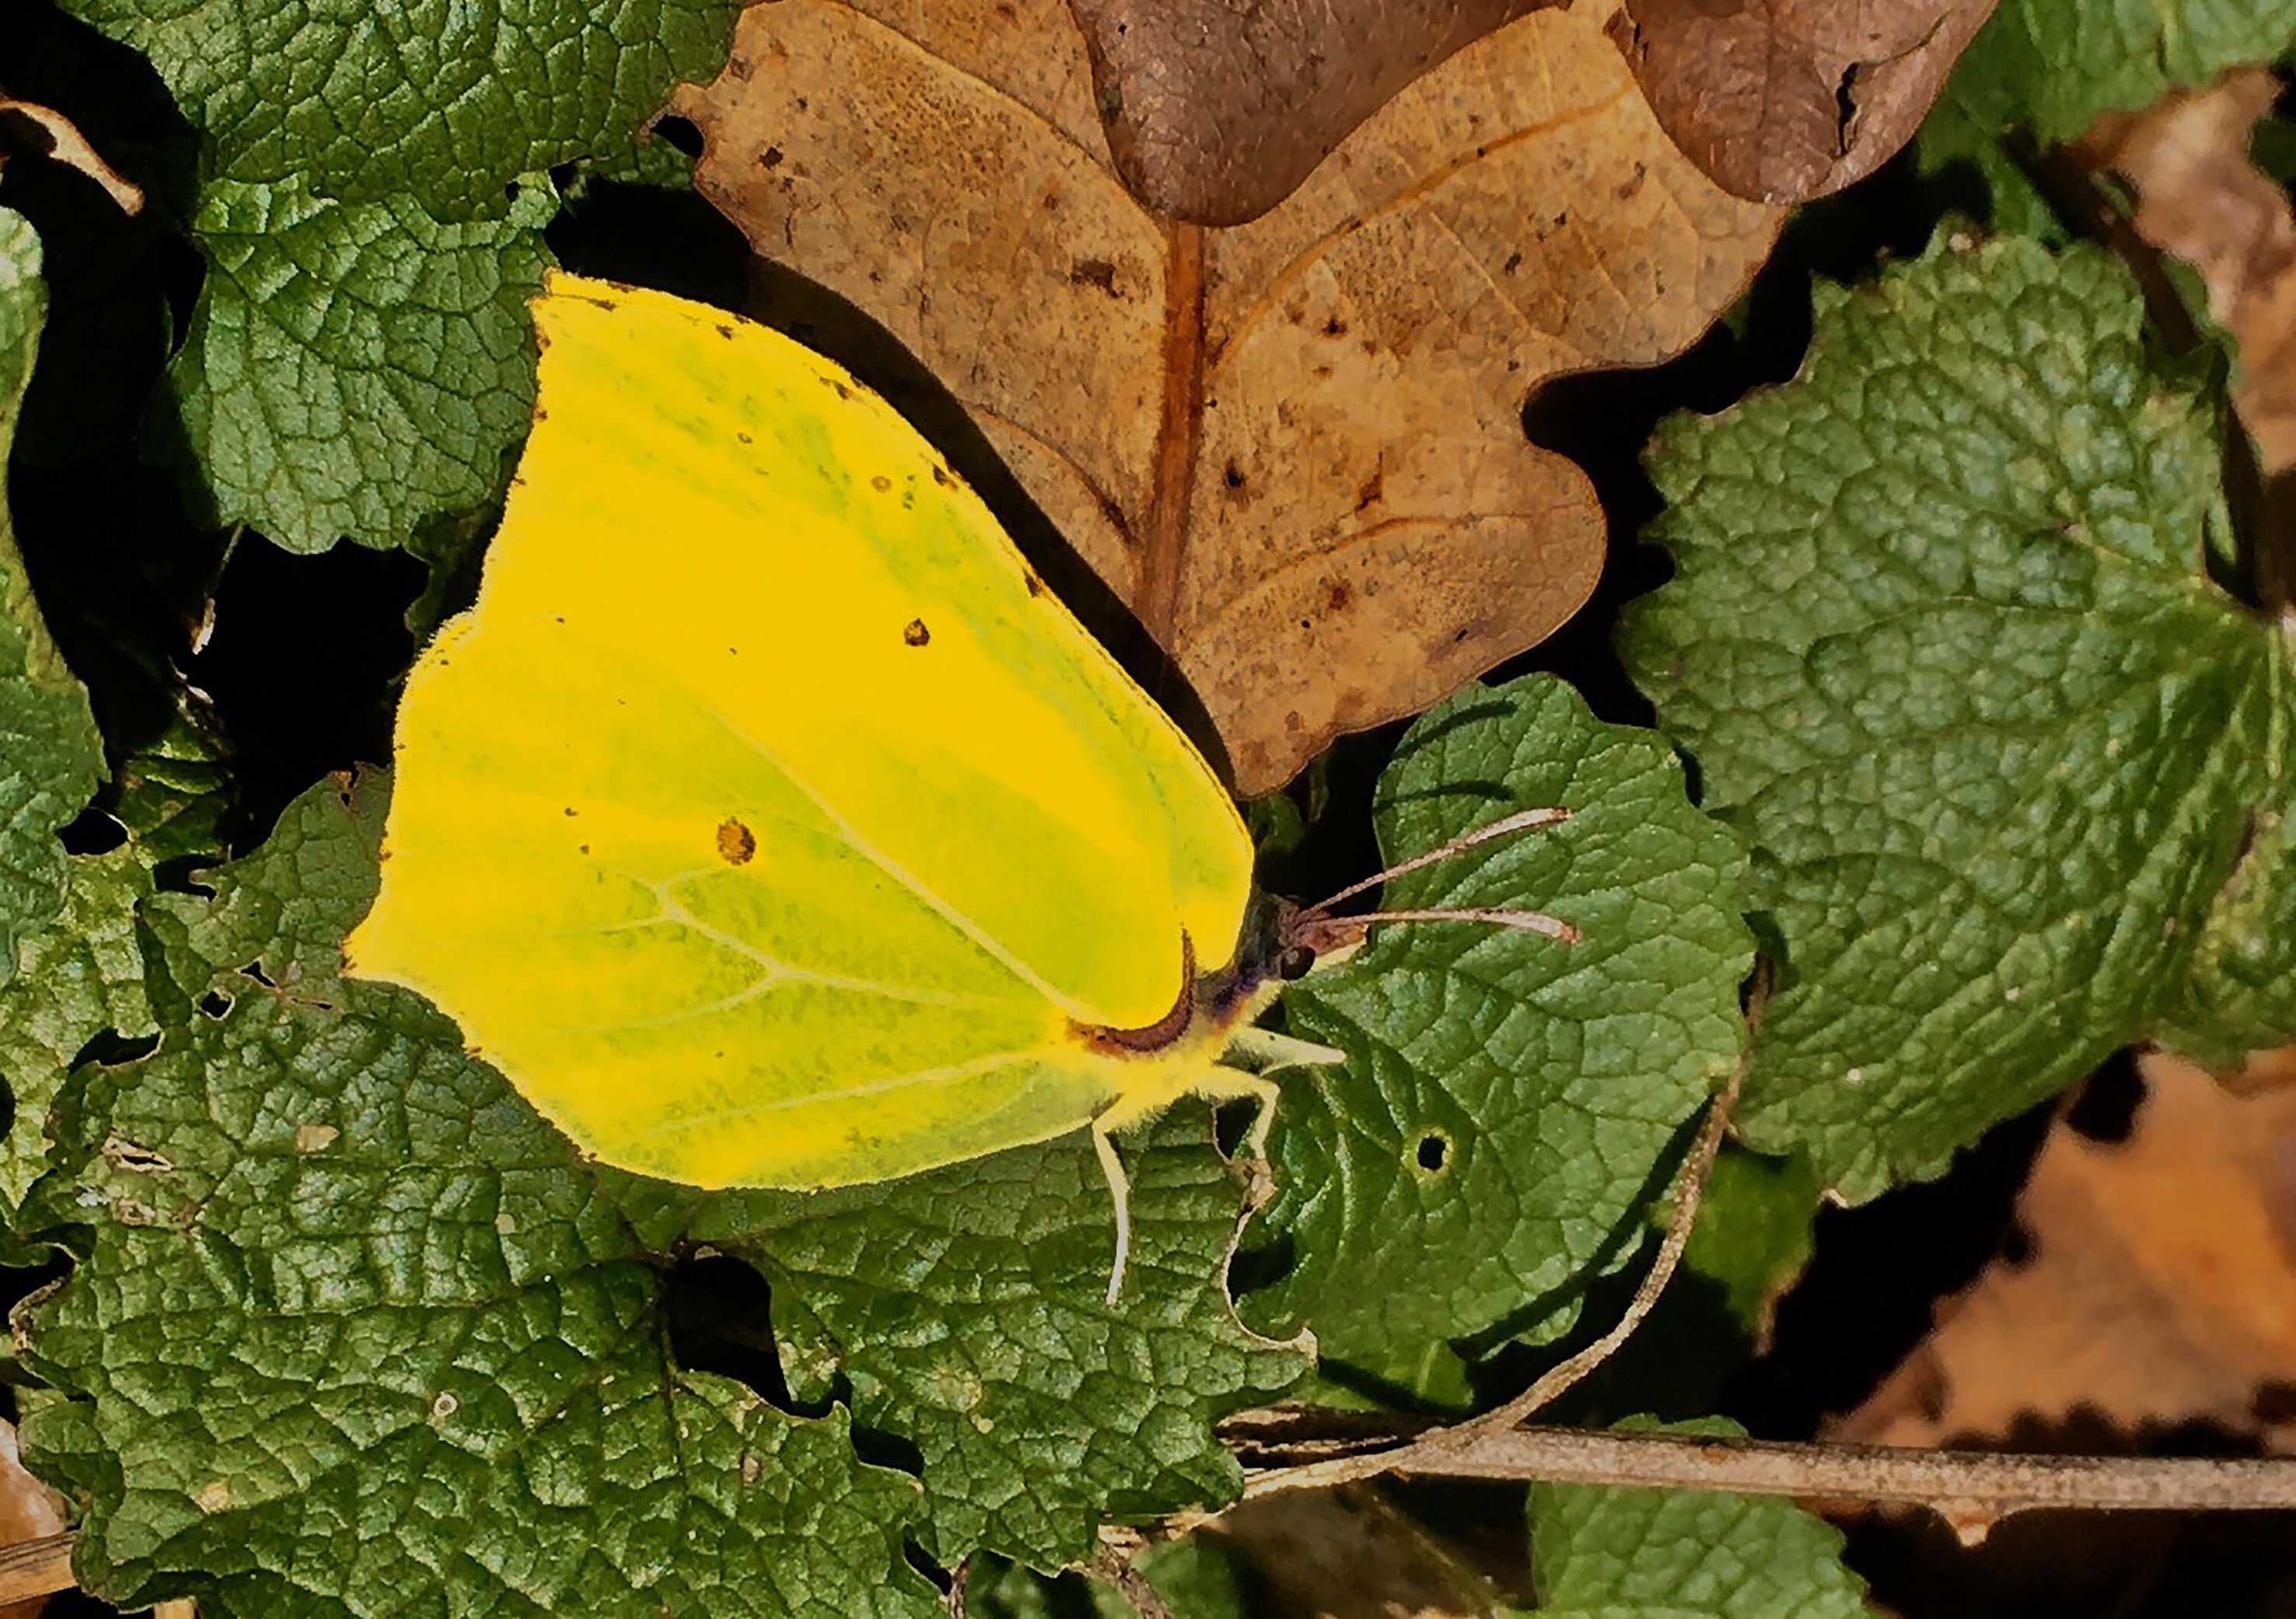
nature, forest, plant, ground, leaf, flower, wildlife, green, insect, botany, butterfly, yellow, garden, flora, fauna, invertebrate, leaves, macro photography, gonepteryx rhamni, pollinator, annual plant, moths and butterflies